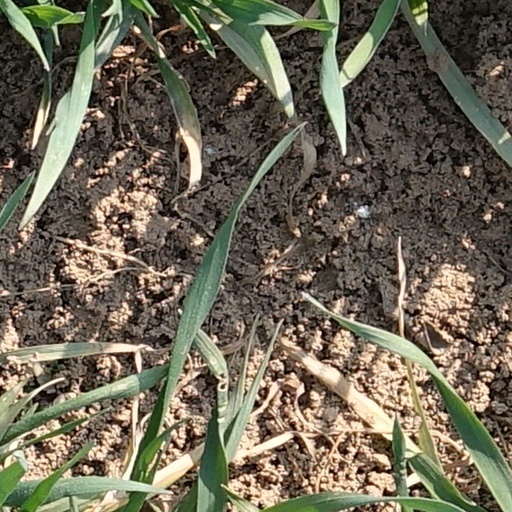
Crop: wheat